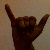
The image shows a hand gesture representing the letter 'Y' in Indian Sign Language.